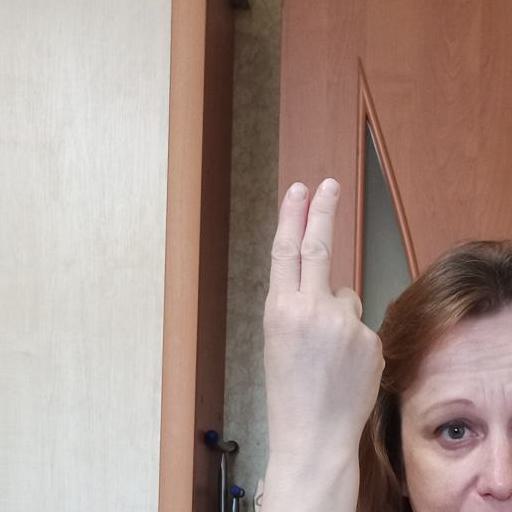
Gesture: two_up_inverted